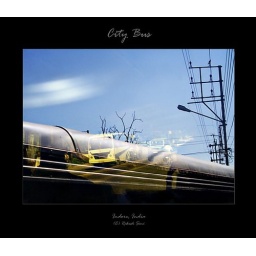
City bus reflected in the glass of another vehicle in Indore, M.p. India